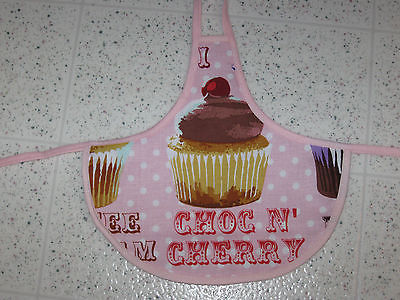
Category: toaster